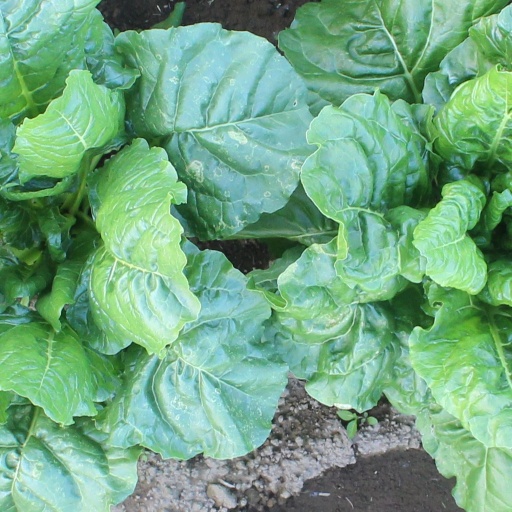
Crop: sugar beet